Massage

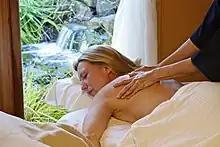
Canadian massage therapist at work.

Many different types of massage cremes, lotions, gels, and oils are used to lubricate and moisturize the skin and reduce the friction between skin (hands of technician and client).